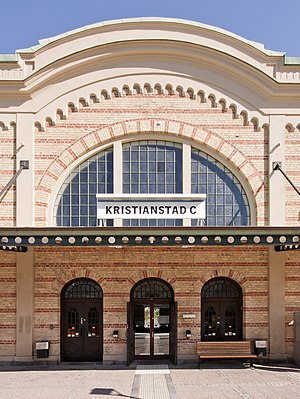
Kristianstads centralstation
Et kig ind mod stationen
Kristianstads centralstation eller Kristianstad C er jernbanestationen i Kristianstad, den indviedes i 1865 og er tegnet af arkitekten Claes Adelsköld. Stationen trafikeres af Øresundstogene mellem Karlskrona og København samt pågatågene til Helsingborg og Hyllie. Stationen er en rebroussementsstation, hvilket indebærer at alle tog som ikke har Kristianstad som endestation skal ændre færdselsretning her. Undtagelsen herfra er dog godstog til og fra Åhus, som kan køre direkte videre.